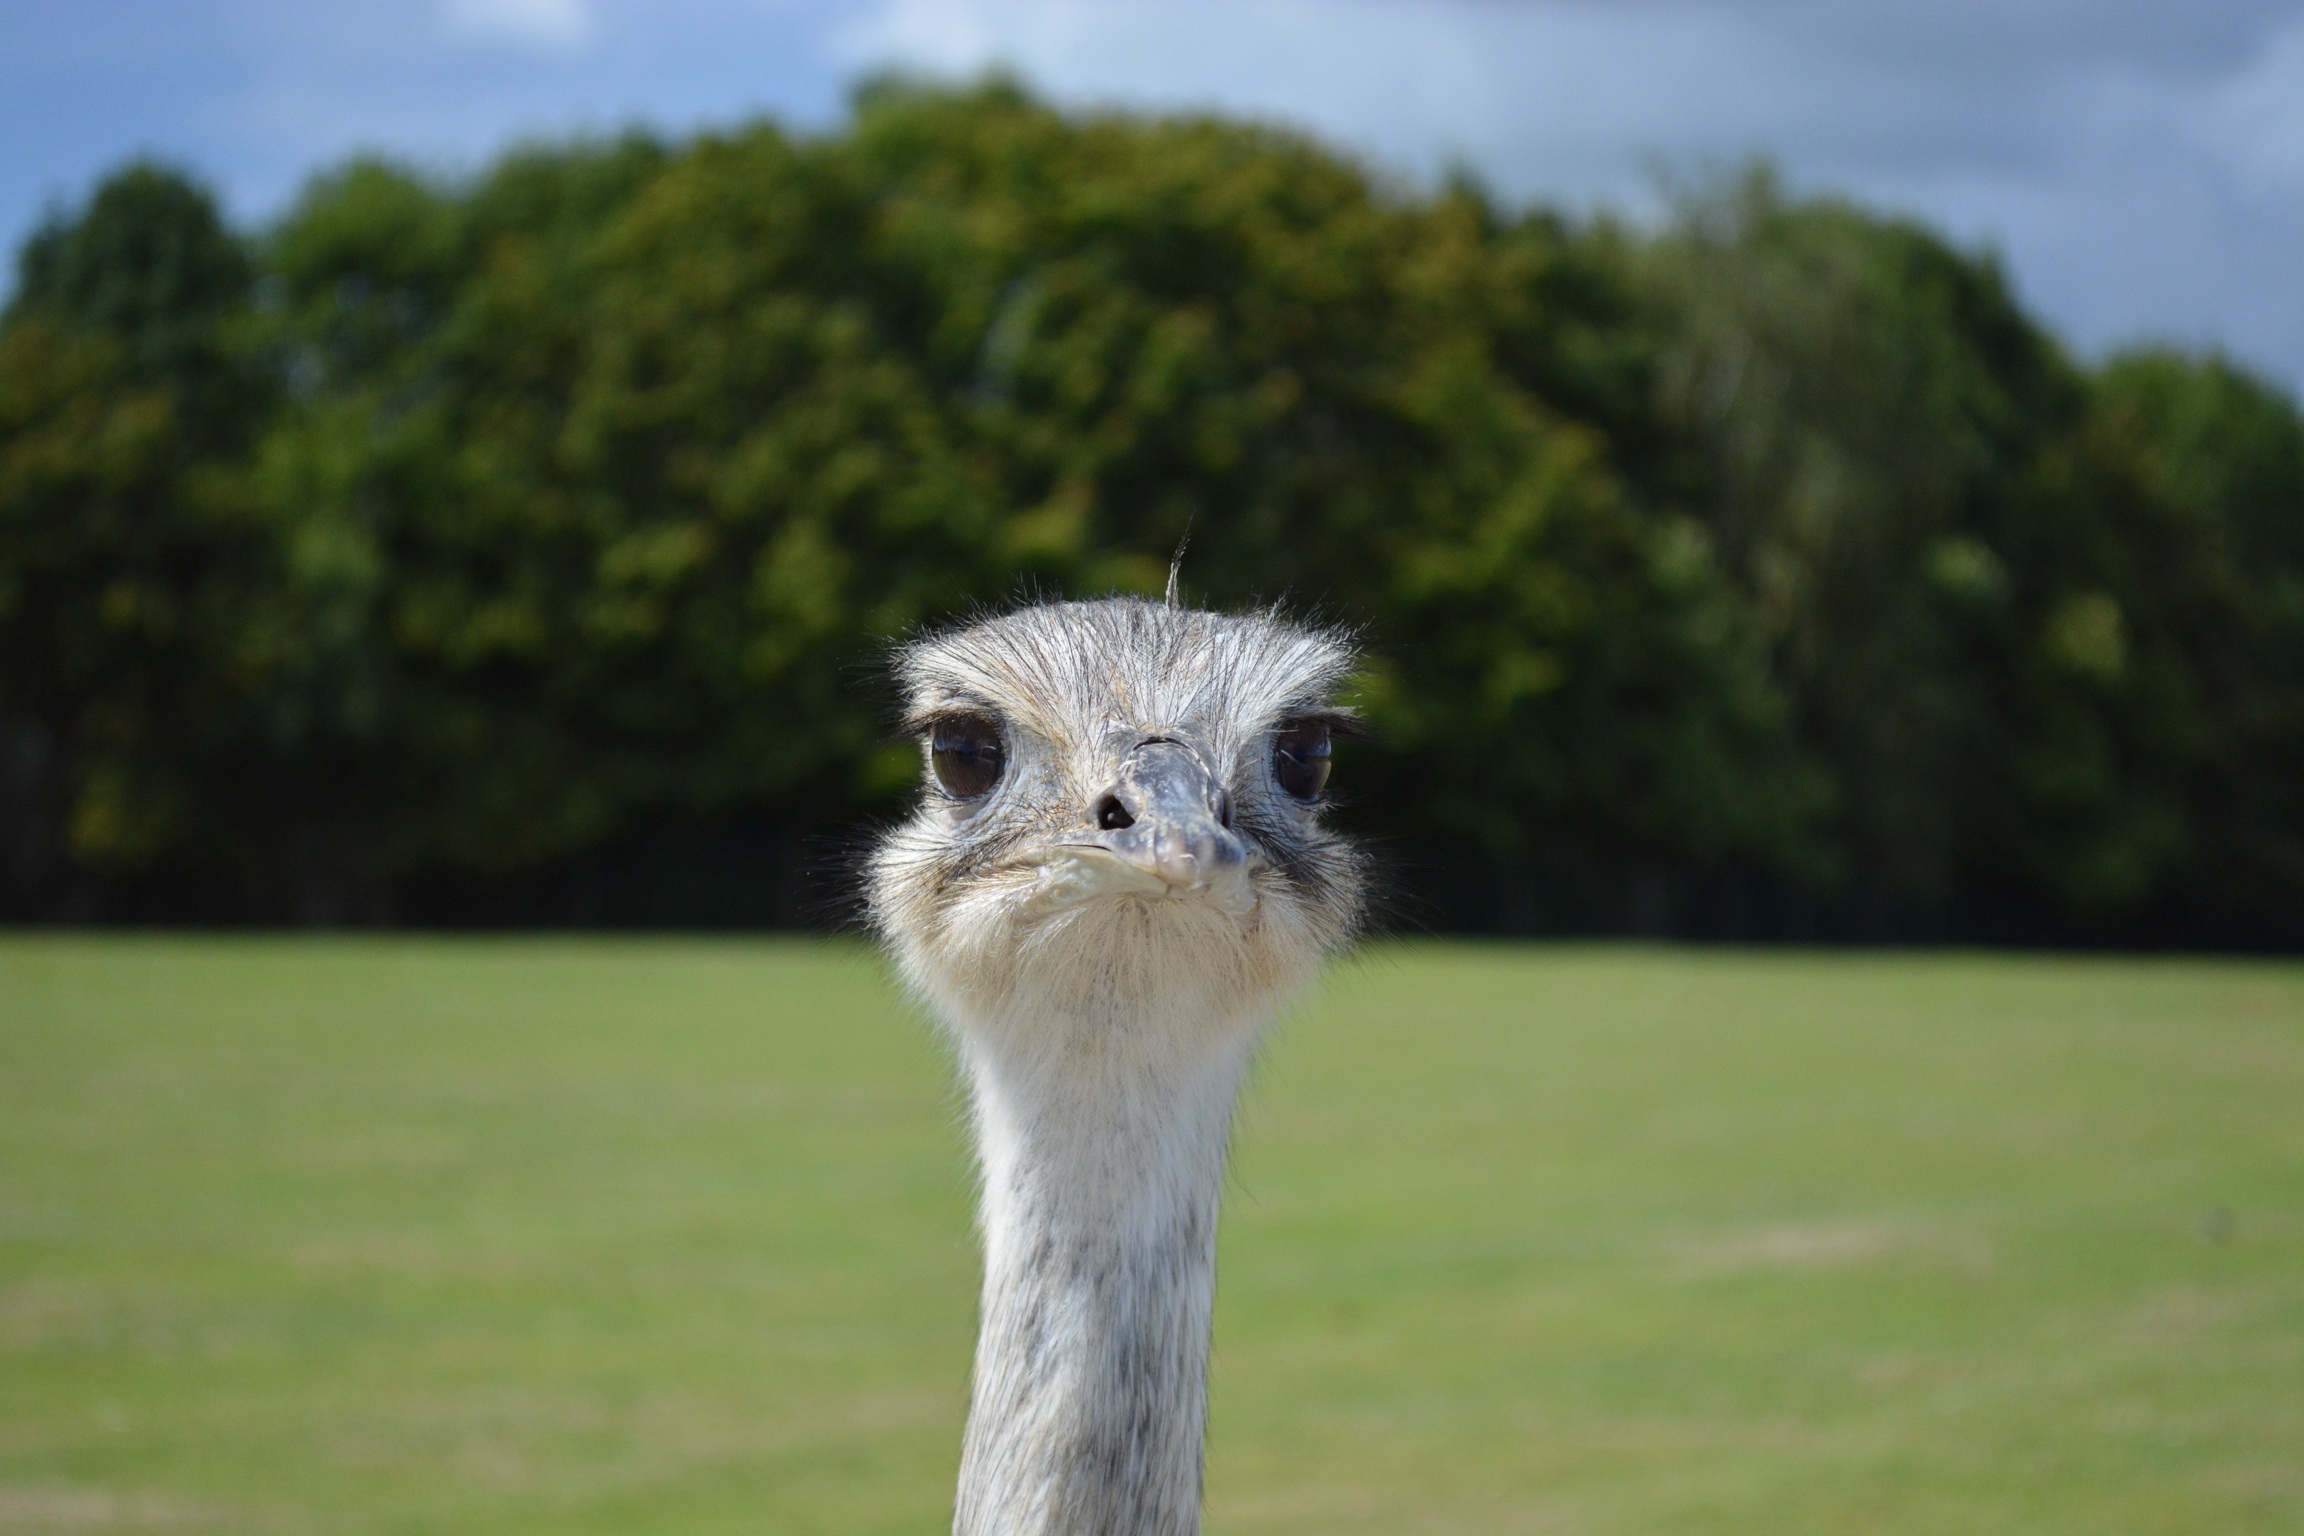
nature, bird, animal, wildlife, beak, ostrich, fauna, emu, animals, head, vertebrate, ratite, flightless bird, emu zoo